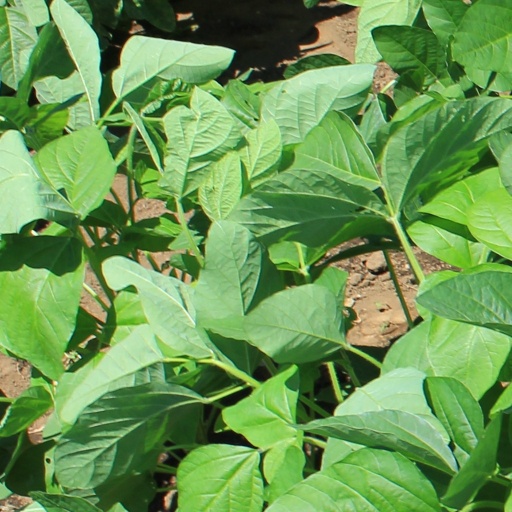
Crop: soybean